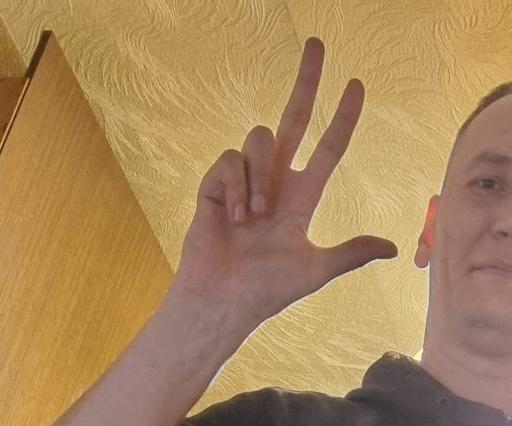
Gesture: three2